Development and preservation in Dublin

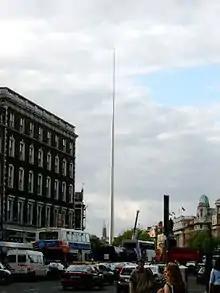
The Spire of Dublin, one of Dublin's newest monuments, is the world's largest sculpture

In the 1980s and 1990s, greater efforts were made to preserve Dublin's older buildings. Dublin Corporation's road-widening schemes were abandoned. Strict preservation rules were applied, keeping intact the remaining squares, though St Stephen's Green of the three southern squares had already lost much of its Georgian architecture.